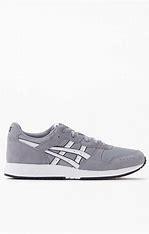
Brand: Asics
Model: Lyte Classic